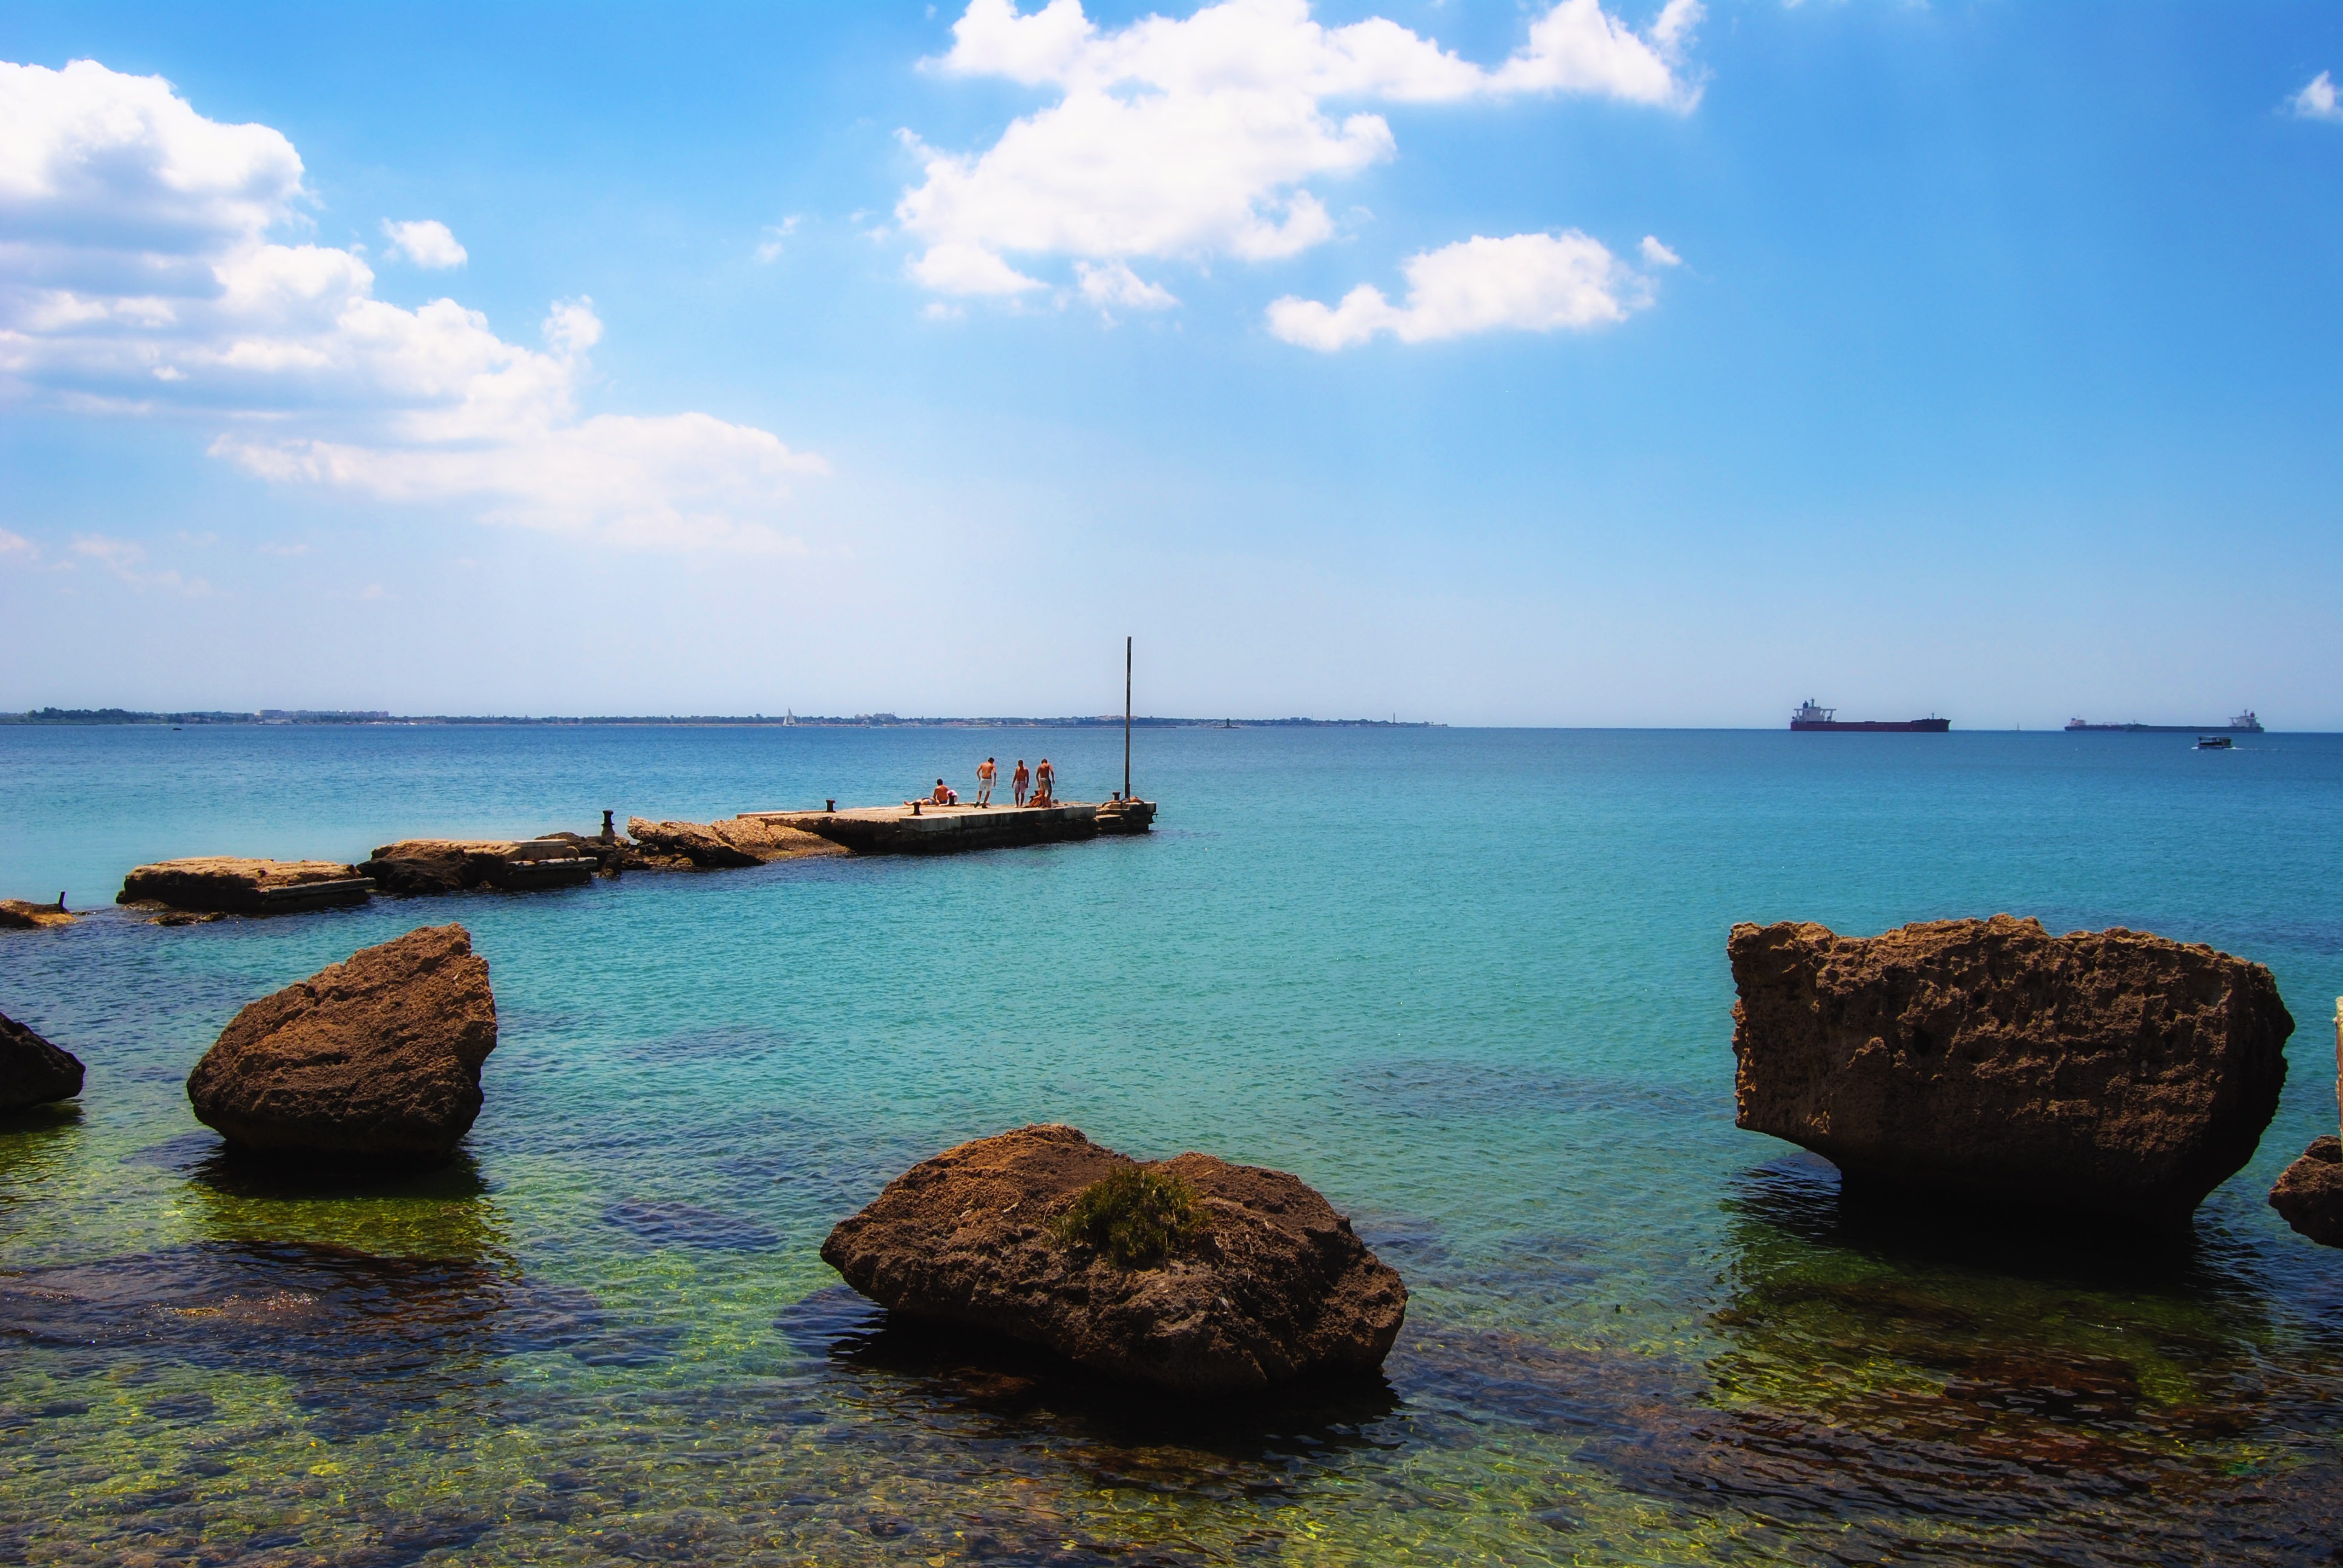
beach, sea, coast, water, rock, ocean, horizon, cloud, morning, shore, wave, vacation, travel, cliff, dusk, evening, cove, vehicle, bay, island, italy, harbor, terrain, body of water, rocks, clouds, beautiful, cape, islet, landform, taranto